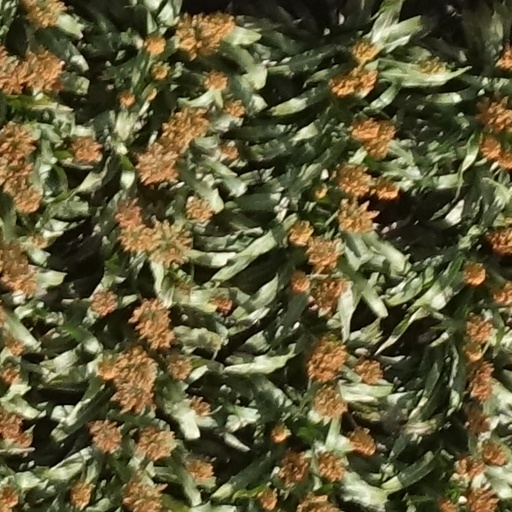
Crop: sorghum